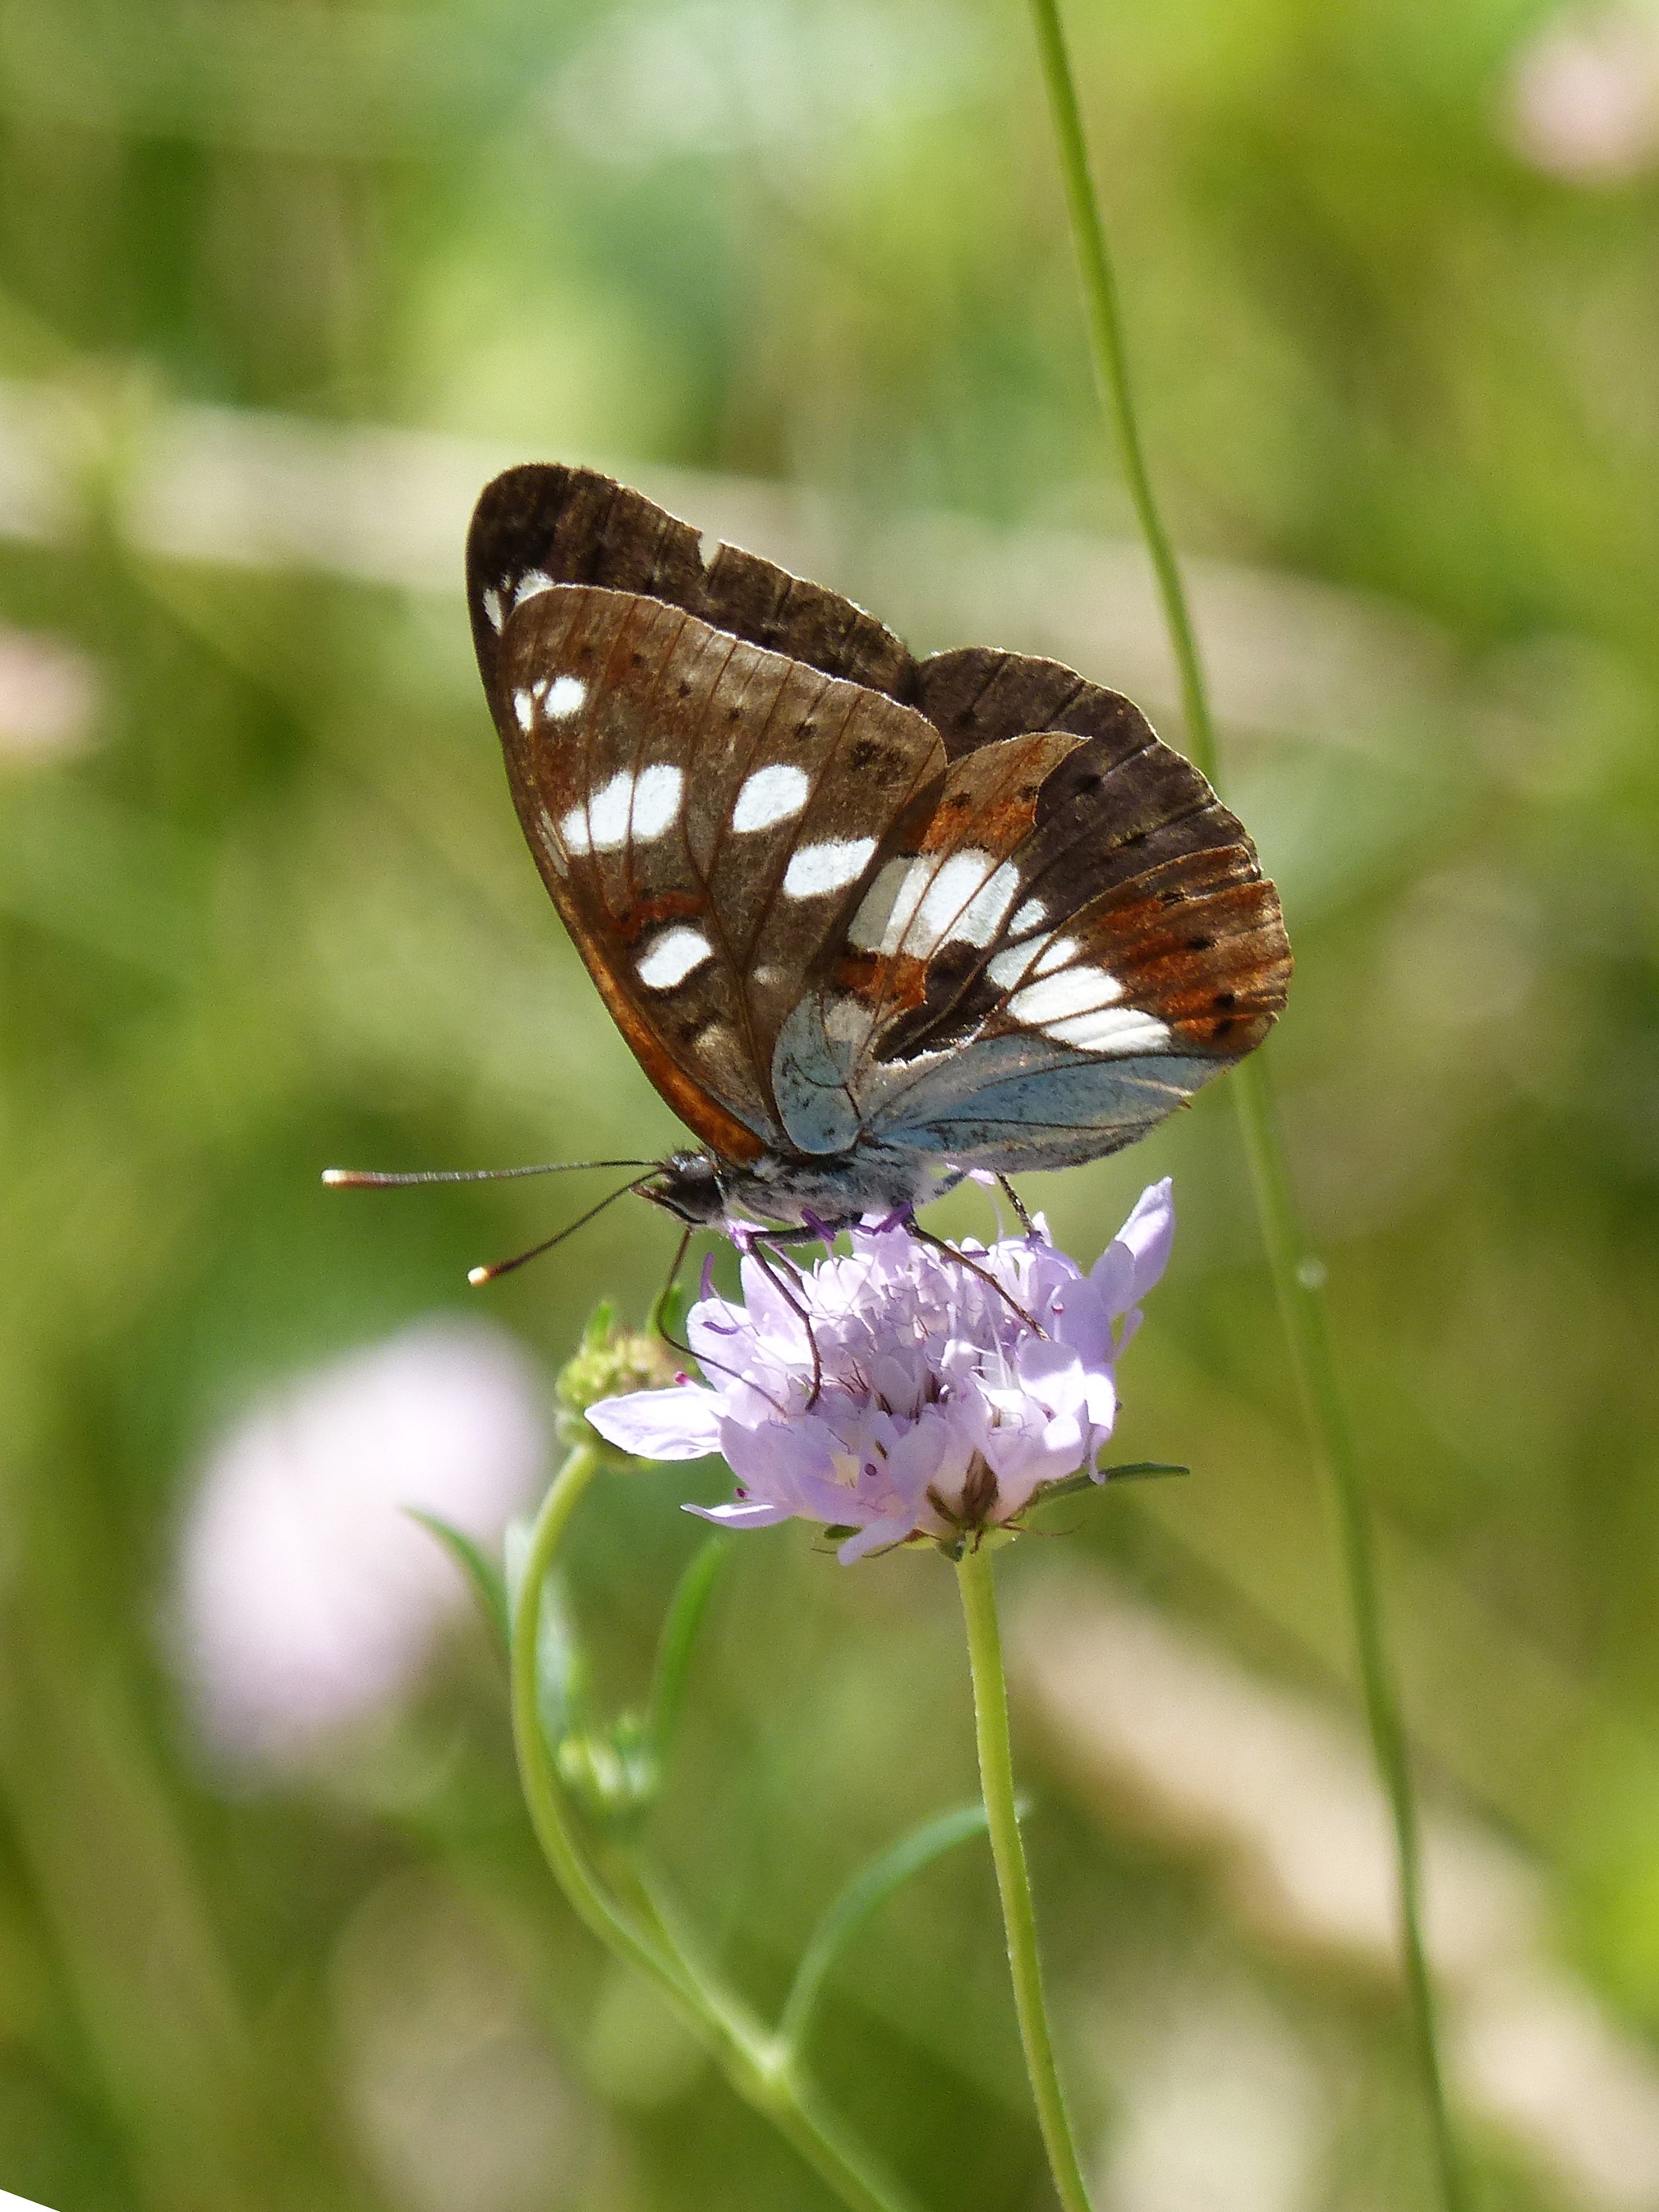
nature, flower, trunk, wildlife, insect, butterfly, flora, fauna, invertebrate, close up, nectar, pieridae, macro photography, arthropod, libar, pollinator, limenitis reducta, nymph streams, nimfa mediterr nia, moths and butterflies, lycaenid, brush footed butterfly, colias